Tourism in Oman

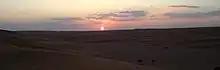

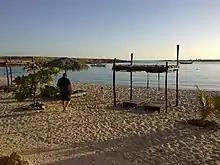

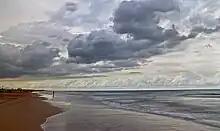
Seeb Beach

Oman's coast is lined with many beaches, with resort hotels on the coast west and east of Muscat. Activities including sunbathing, swimming, kitesurfing, diving, snorkeling, boating and water scooters, surfing, beach combing, shell collecting and fishing excursions.